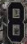
Number: 8